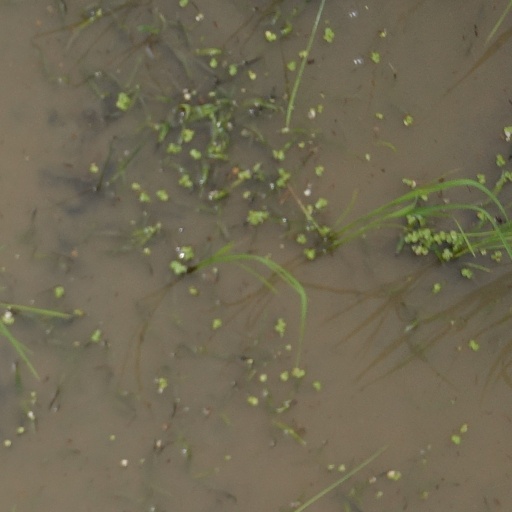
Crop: rice